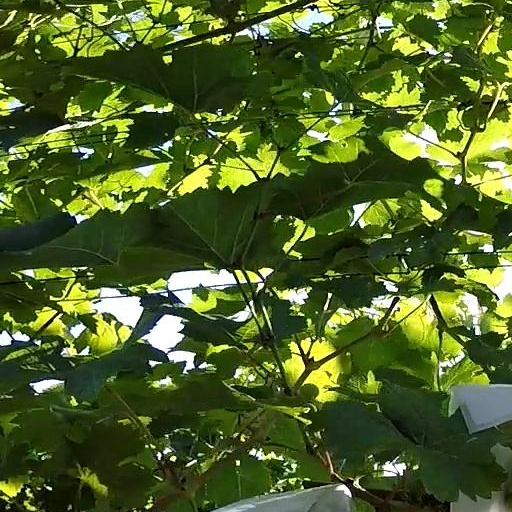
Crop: grape